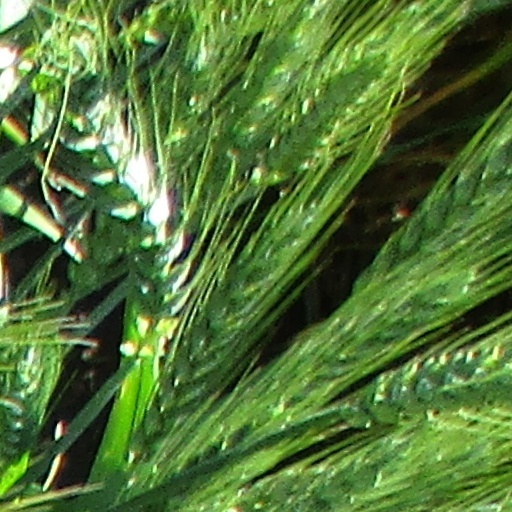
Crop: wheat